Atatürk Government Model High School

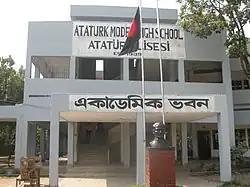
Academic building of the school with a bust of Mustafa Kemal Atatürk

Atatürk Government Model High School is a secondary school located in Feni District of Bangladesh. It is one of the oldest schools in the district. The school built on 8 acres of land is named after Mustafa Kemal Atatürk, the father of the nation and the first president of Turkey.